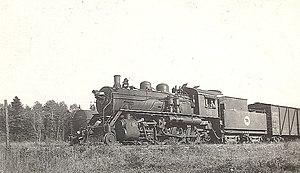
La gare d'Oba est une gare ferroviaire canadienne, située à la localité d'Oba dans la partie non-organisée au nord du district d'Algoma dans la province de l'Ontario.